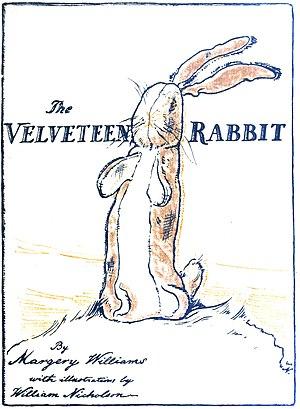
Cet article contient une liste de lapins et lièvres de fiction.